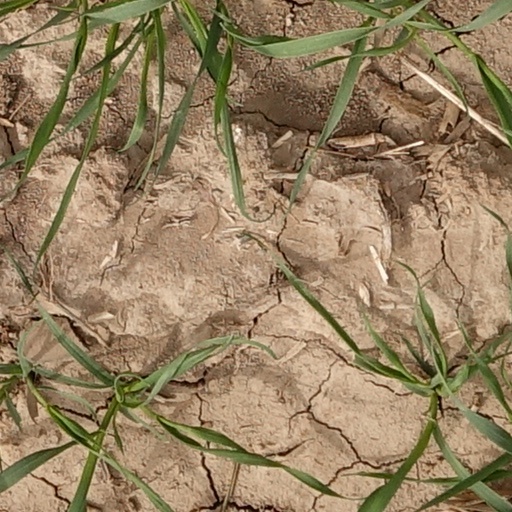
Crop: wheat